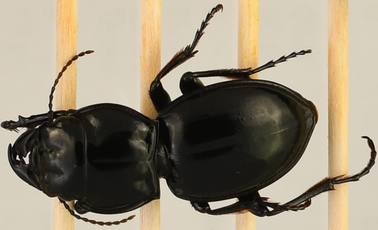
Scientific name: Pasimachus californicus
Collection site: Konza Prairie Biological Station NEON (KONZ), plot KONZ_002